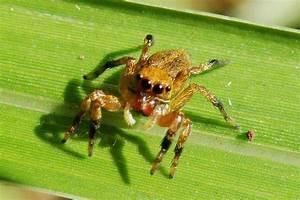
spider